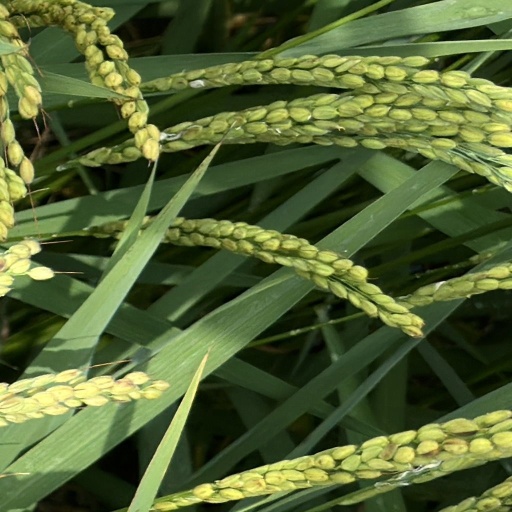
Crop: rice